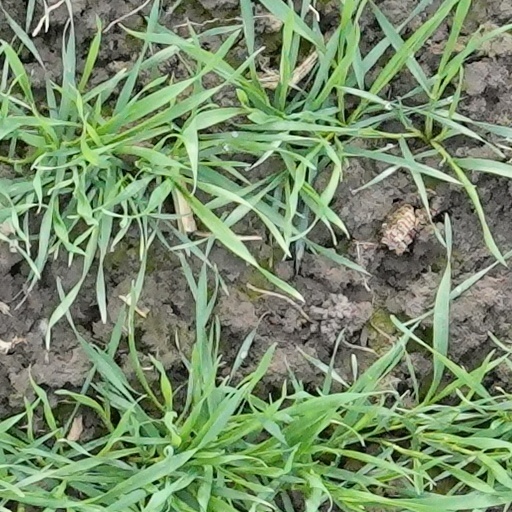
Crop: wheat